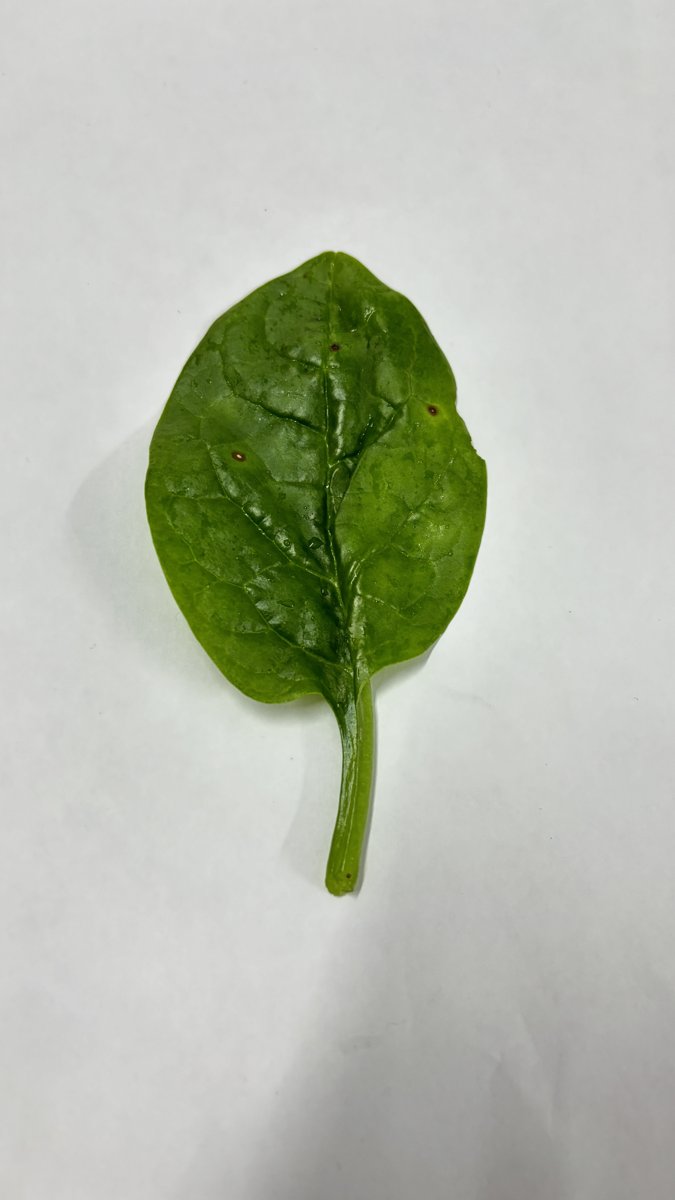
Label: Bacterial-Spot